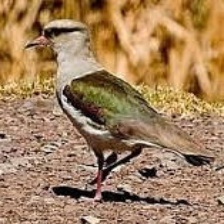
Species: ANDEAN LAPWING
Scientific name: VANELLUS RESPLENDENS